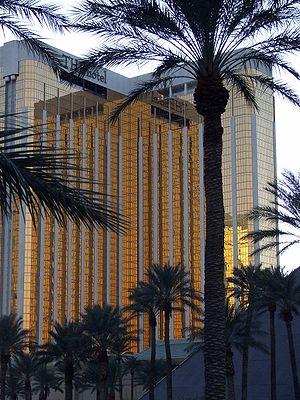
THE hotel at Mandalay Bay, plus couramment appelé THE hotel, était une extension du complexe hôtelier Mandalay Bay de Las Vegas. À partir de cette ancienne extension, il est en train d'être construit un nouveau complexe appelé Delano Las Vegas. Son ouverture est prévue en 2014.